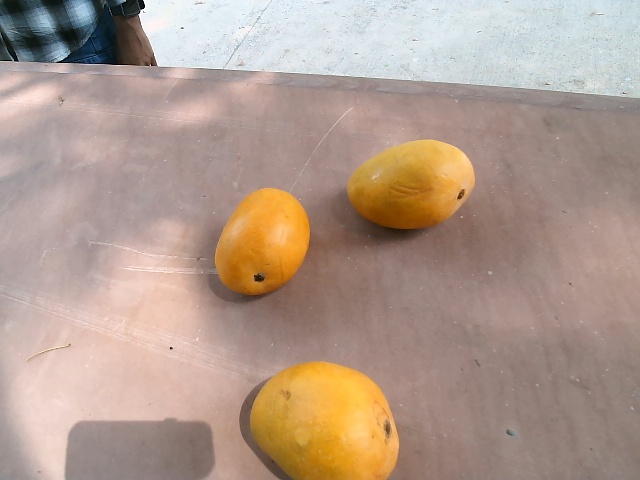
Label: Ripe_Mango